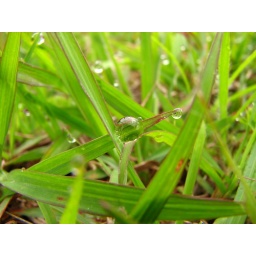
Trapped by the grass fuzz, this drop of water wait until the sun or the breeze set it free...